Oscar MacGuire

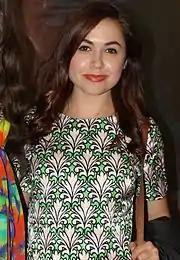
Oscar was arrested after hitting Tamara Kingsley, played by Kelly Paterniti ("pictured"), with Zac's car.

When Darcy Callahan (Alea O'Shea) went missing, Oscar joined the search party and soon found Zac passed out drunk at the wheel of his car. Trying to spare Zac further humiliation, Oscar decided to drive him home using the back roads around Summer Bay, despite not having his learner's permit. Speer said that as Oscar "always fights for the underdog", he could not leave Zac alone as he could potentially lose his job at the school. Speer continued, "Oscar sees an opportunity to take his 'man of the house' duties to the next level." As he was driving, Oscar became distracted by Zac, who began to wake up, and hit something in the road. He stopped the car and looked around, but could not see anything. Assuming he hit a branch or a kangaroo, Oscar carried on driving. However, it soon emerged that he had actually struck Tamara Kingsley (Kelly Paterniti), who had also been out looking for Darcy. Speer believed Oscar would be unable to forgive himself for hurting Tamara, calling it "a scary time for him". Following the accident, Oscar became torn about whether to confess. Evelyn begged him not to say anything as she did not want them to be separated.